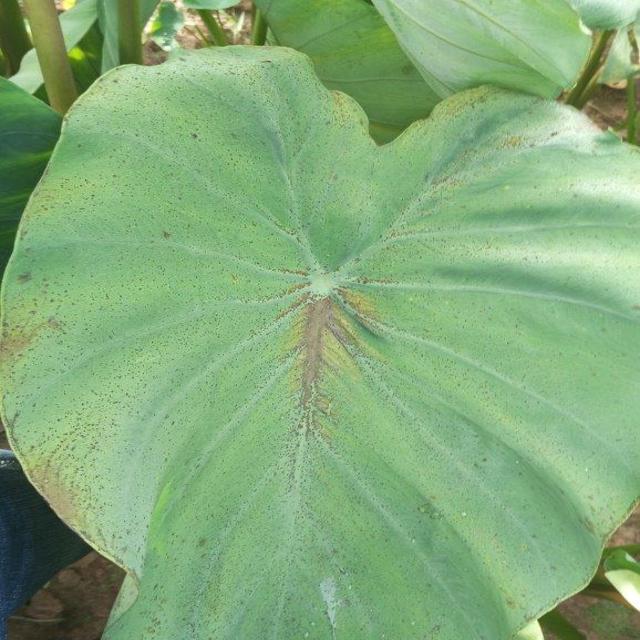
Label: Healthy